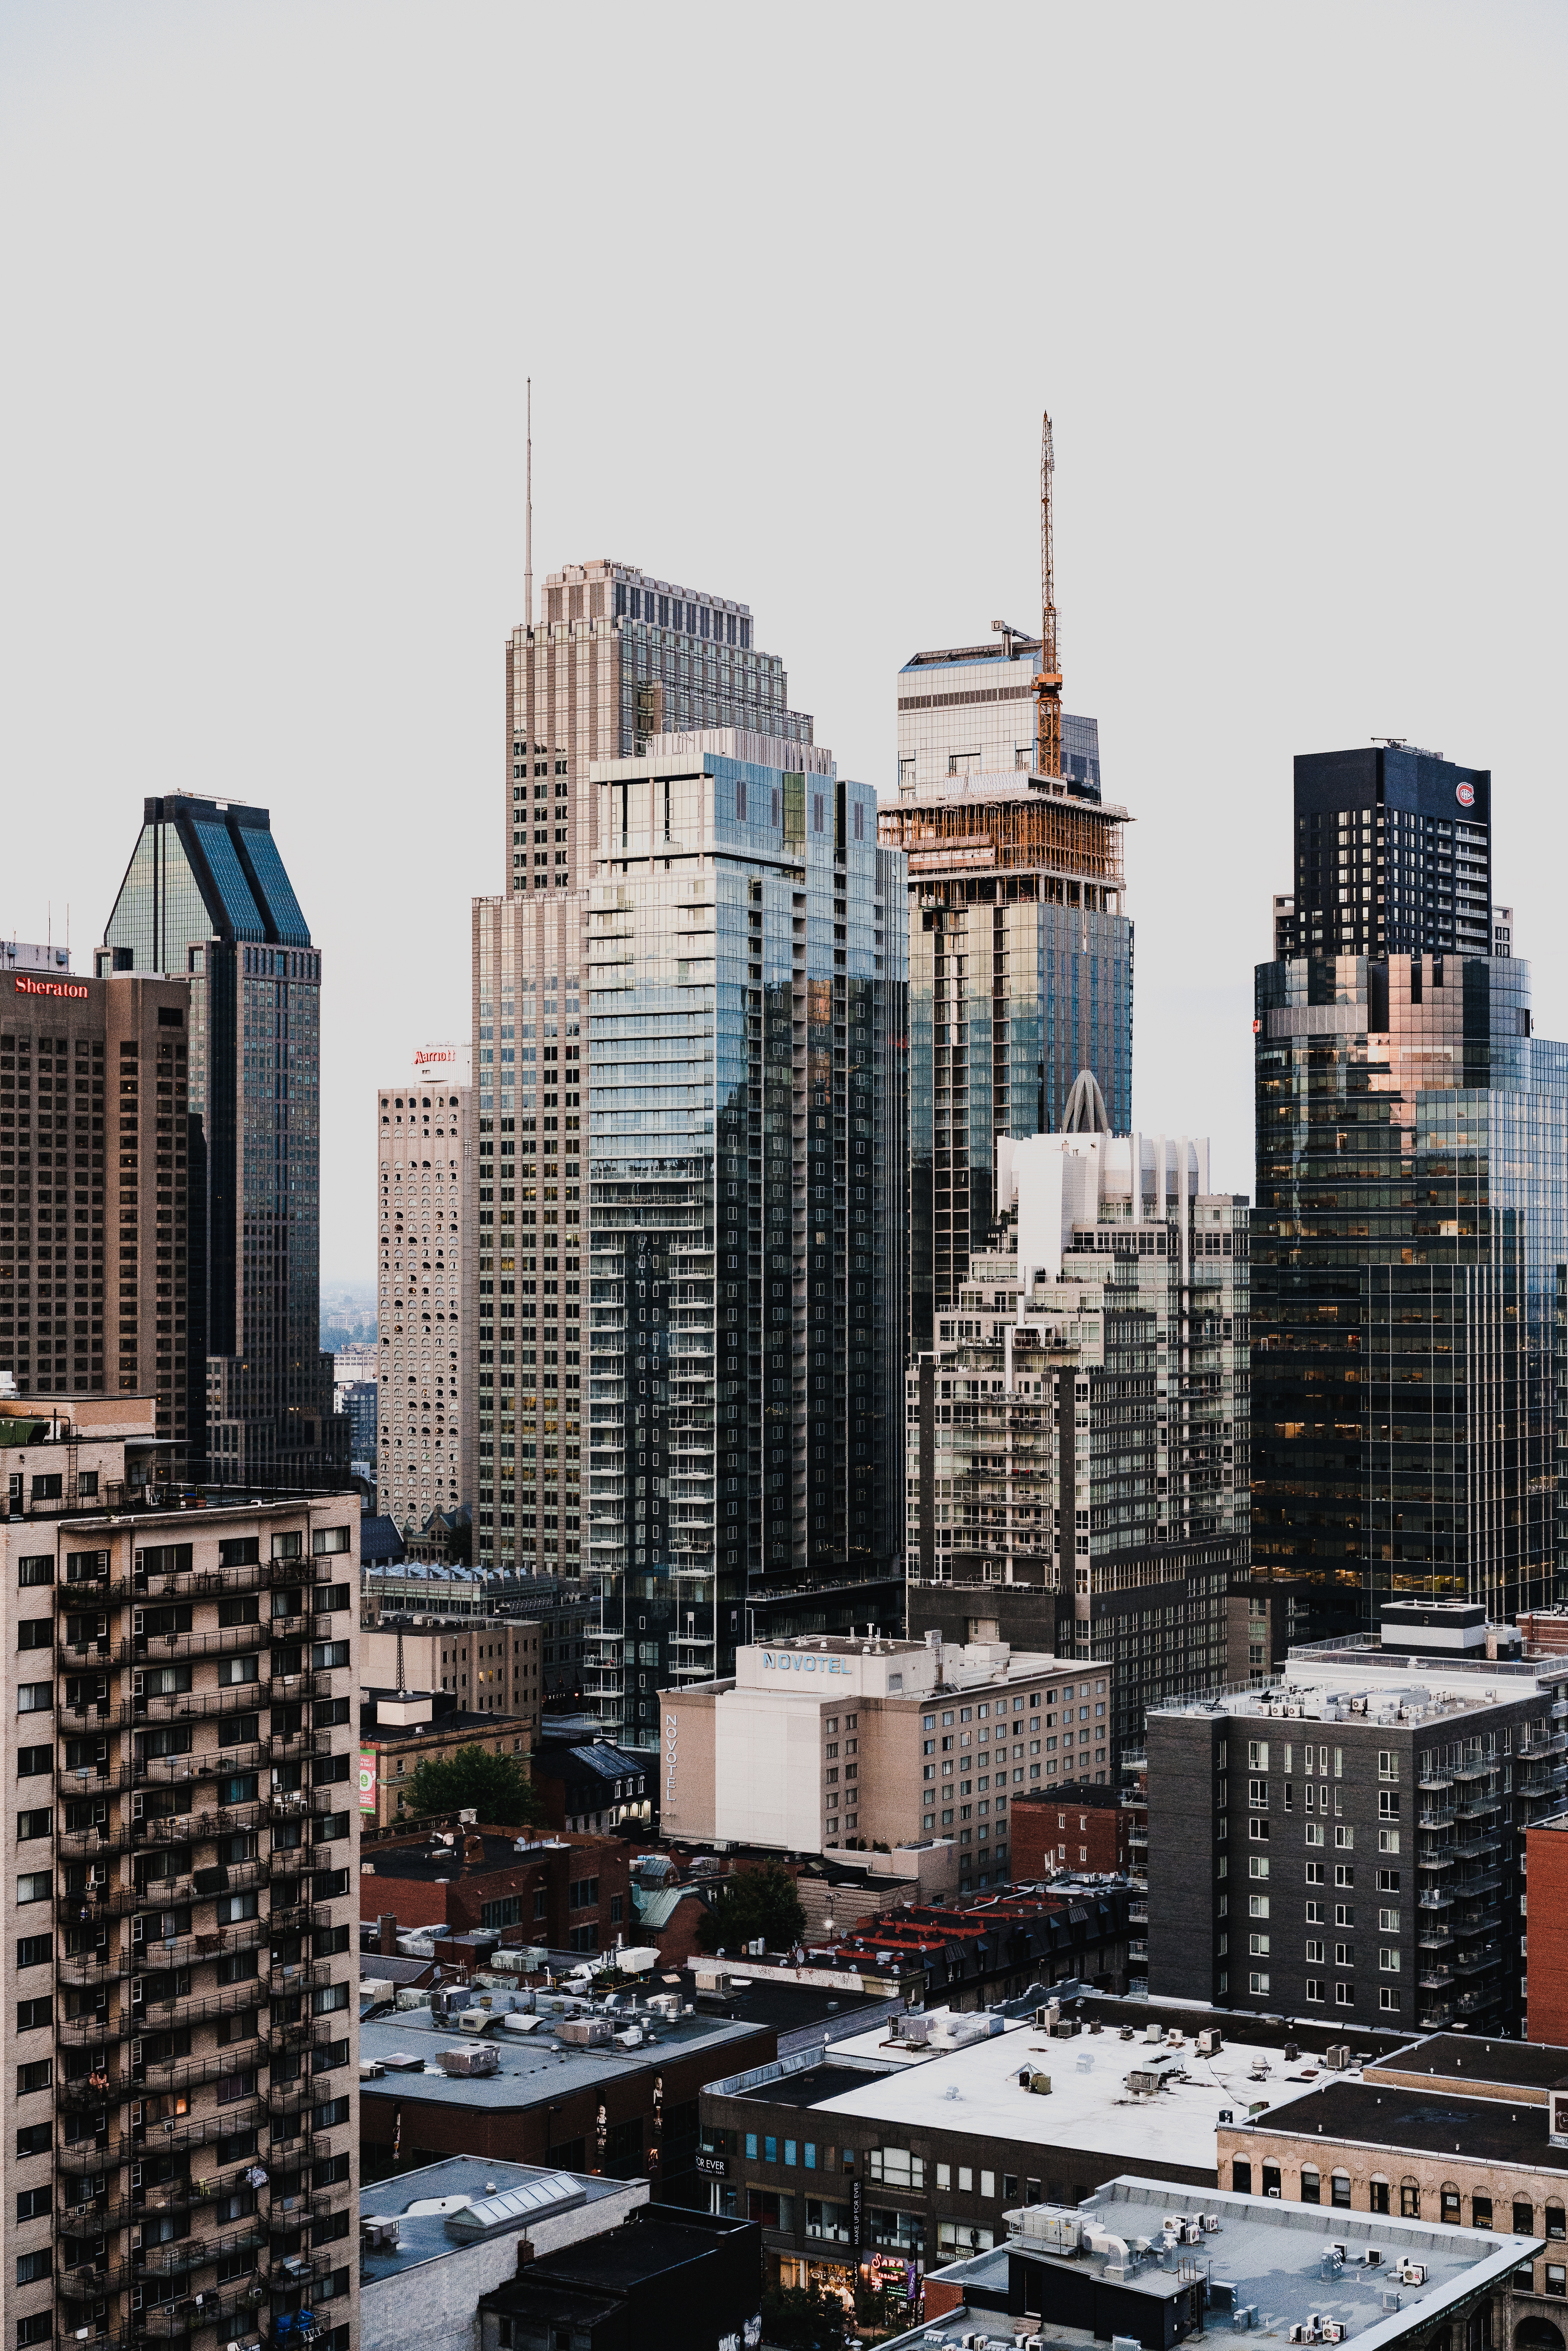
sky, skyline, building, city, skyscraper, cityscape, downtown, daytime, tower, tower block, metropolis, condominium, urban area, metropolitan area